Abu Nidal

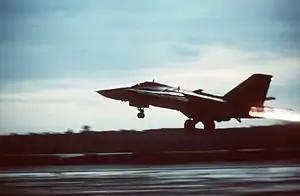
48th Tactical Fighter Wing F-111F aircraft takes off from RAF Lakenheath in England to bomb Libya, 14 April 1986.

On 3 June 1982, ANO operative Hussein Ghassan Said shot Shlomo Argov, the Israeli ambassador to Britain, once in the head as he left the Dorchester Hotel in London. Said was accompanied by Nawaf al-Rosan, an Iraqi intelligence officer, and Marwan al-Banna, Abu Nidal's cousin. Argov survived, but spent three months in a coma and the rest of his life disabled, until his death in February 2003. The PLO quickly denied responsibility for the attack.